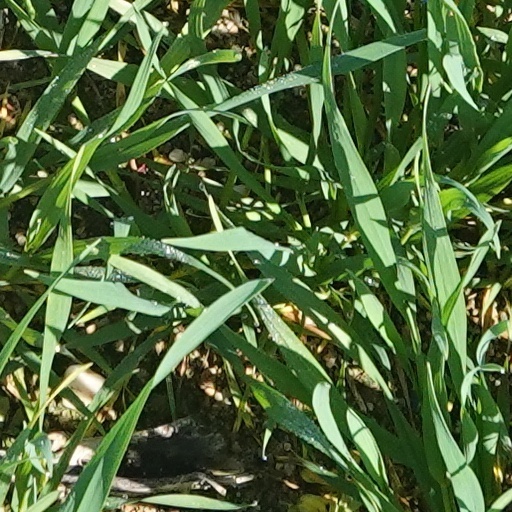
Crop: wheat